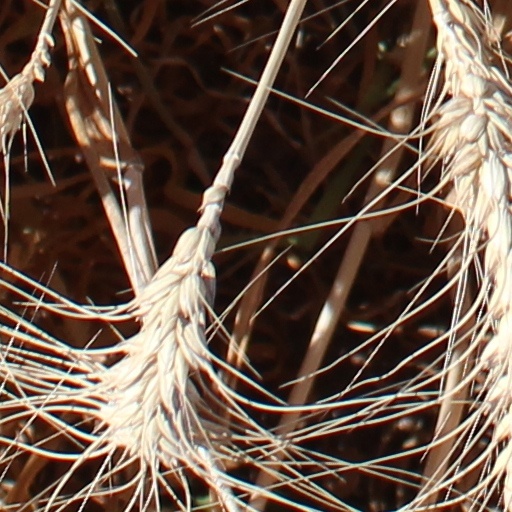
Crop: wheat